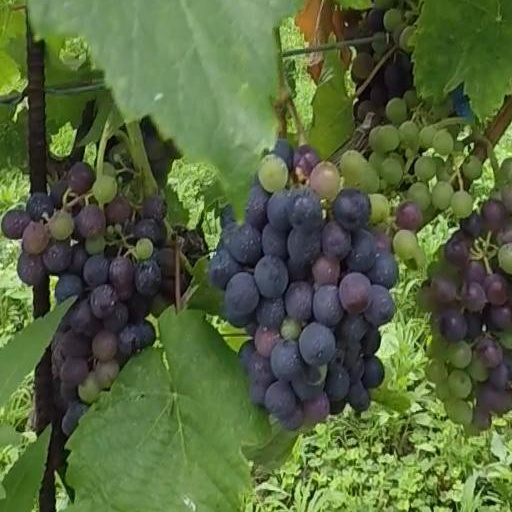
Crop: grape